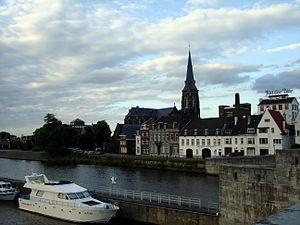
Maastricht est une ville des Pays-Bas, située dans le sud de la province du Limbourg dont elle est le chef-lieu. Anciennement, en français, la ville était appelée Maëstricht ou Maestricht et, en espagnol, Mastrique.